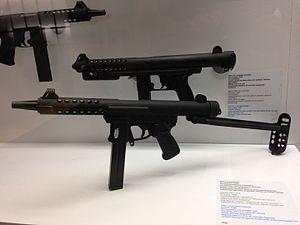
Les PM espagnols modèles Star Z-70 et Z-70B sont des variantes du Star Z-62. Ces deux armes, produites par Star Bonifacio Echeverria S.A. d'Eibar, ont adopté la munition de l'OTAN 9mm Parabellum. l'Espagne adoptera ces deux modèles dans des unités de l'armée de terre espagnole.